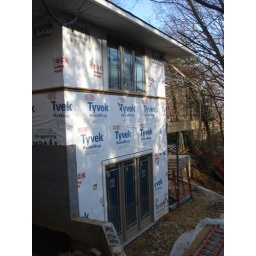
Banding just below the back office (no pun intended) windows